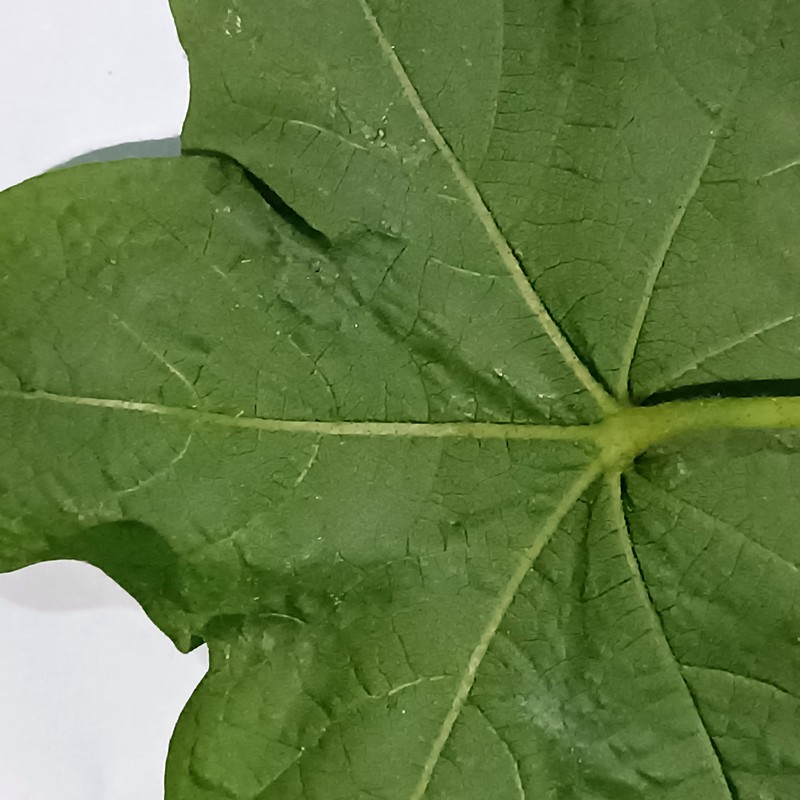
Label: Curl Virus